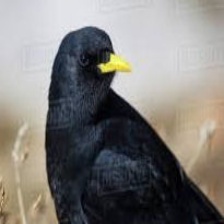
Species: ALPINE CHOUGH
Scientific name: PYRRHOCORAX GRACULUS